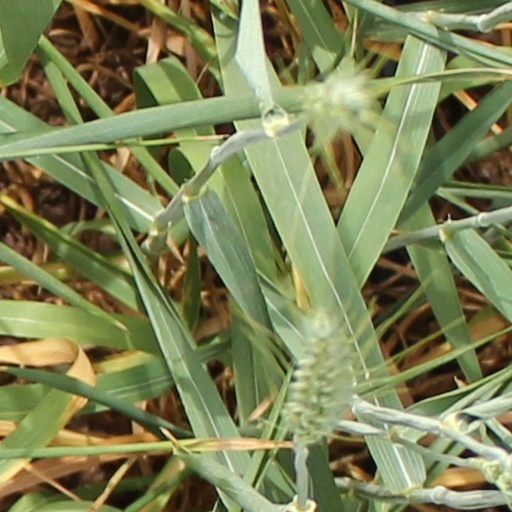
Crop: wheat